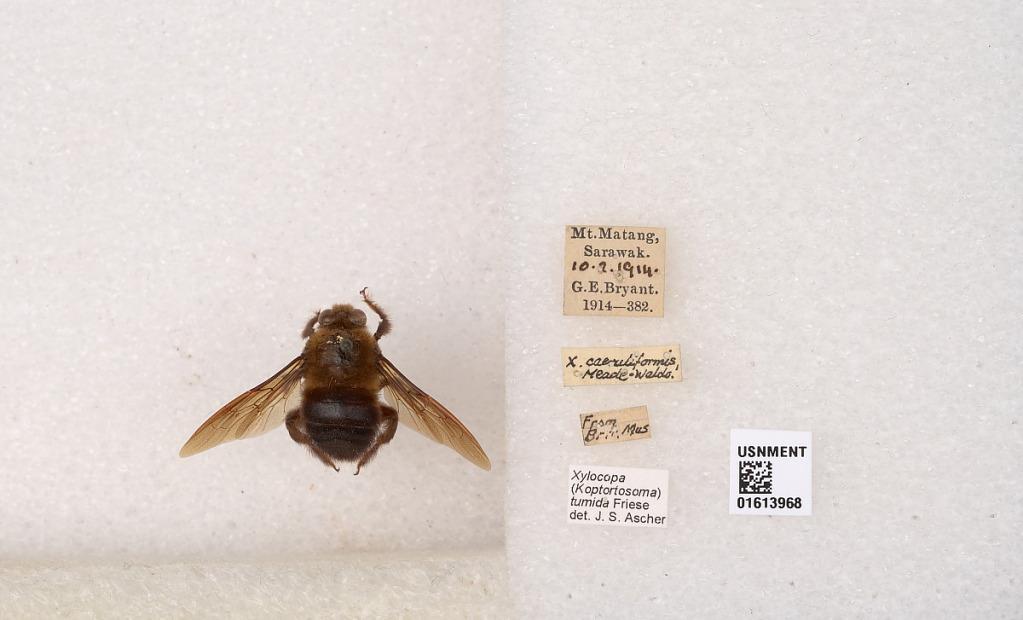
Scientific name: Xylocopa
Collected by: G. Bryant
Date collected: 1914-10-7
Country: Malaysia
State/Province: Sarawak
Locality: Mt. Matang
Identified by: Ascher, J.